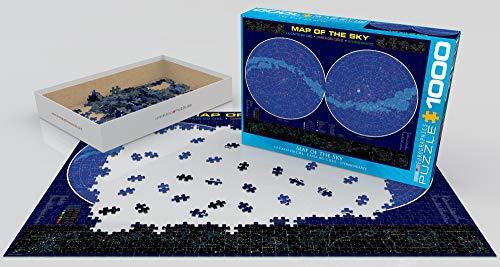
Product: EuroGraphics Map of The Sky 1000 Piece Puzzle
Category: Toys & Games | Puzzles | Jigsaw Puzzles
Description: Great Condition.
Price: $17.51
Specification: ProductDimensions:19.2x26.6x0.1inches|ItemWeight:1.6pounds|ShippingWeight:1.6pounds(Viewshippingratesandpolicies)|DomesticShipping:ItemcanbeshippedwithinU.S.|InternationalShipping:ThisitemcanbeshippedtoselectcountriesoutsideoftheU.S.LearnMore|ASIN:B002MY9AZ8|Itemmodelnumber:6000-1010|Manufacturerrecommendedage:6-15years